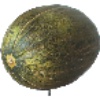
Label: melon_piel_de_sapo